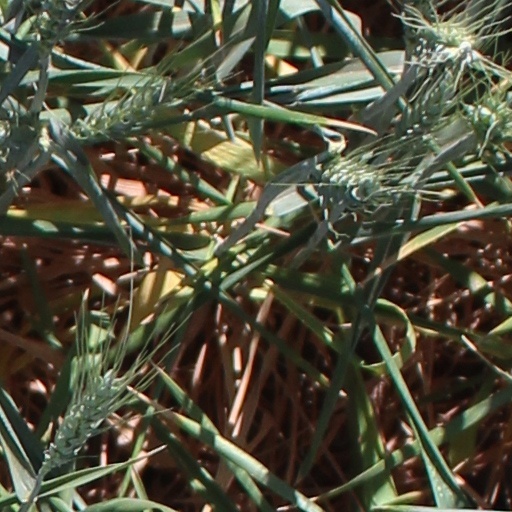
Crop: wheat